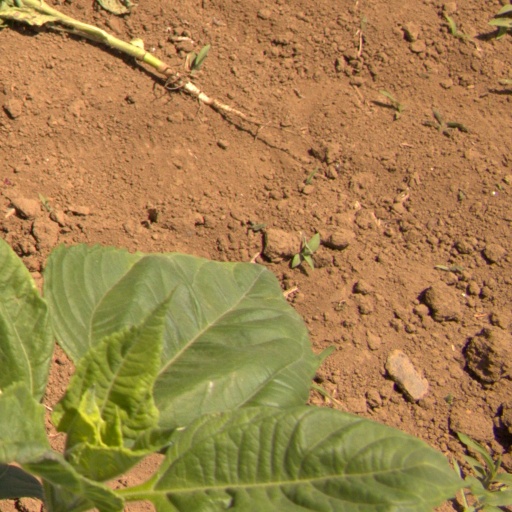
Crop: Jerusalem artichoke